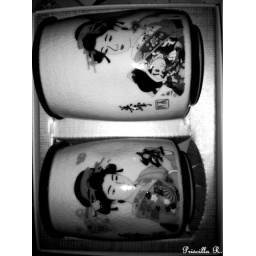
My old Japanese tea cups in black and white. Taken on my iPhone.